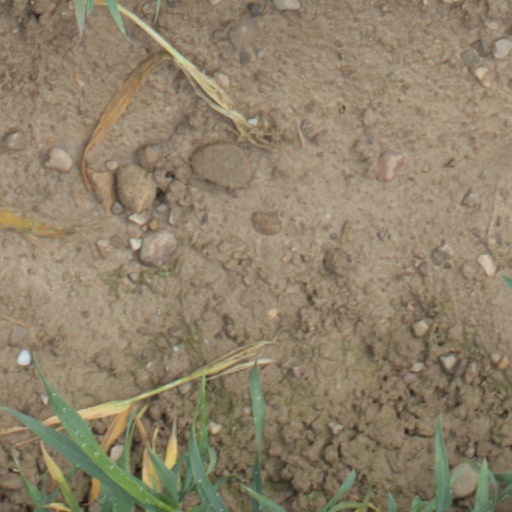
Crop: wheat